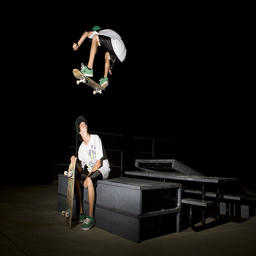
Skateboarder looks on while a jump is being made over him.
A skateboarder doing a trick jump over a fellow skateboarder
Boy taking high jump on skateboard while another sits and watches.
One skateboarder is jumping over a second after coming off of a ramp.
A boy is sitting down with his skateboard while a fellow skater is performing a jump above him.